Cathedral Square, Perth

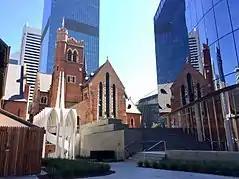
St George's Cathedral, Cadogan Song School, Church House, City of Perth Library and the David Malcolm Justice Centre

Cathedral Square is a precinct in the central business district of Perth, Western Australia, bounded by Hay Street to the north, Pier Street to the east, St Georges Terrace to the south, and Barrack Street to the west.